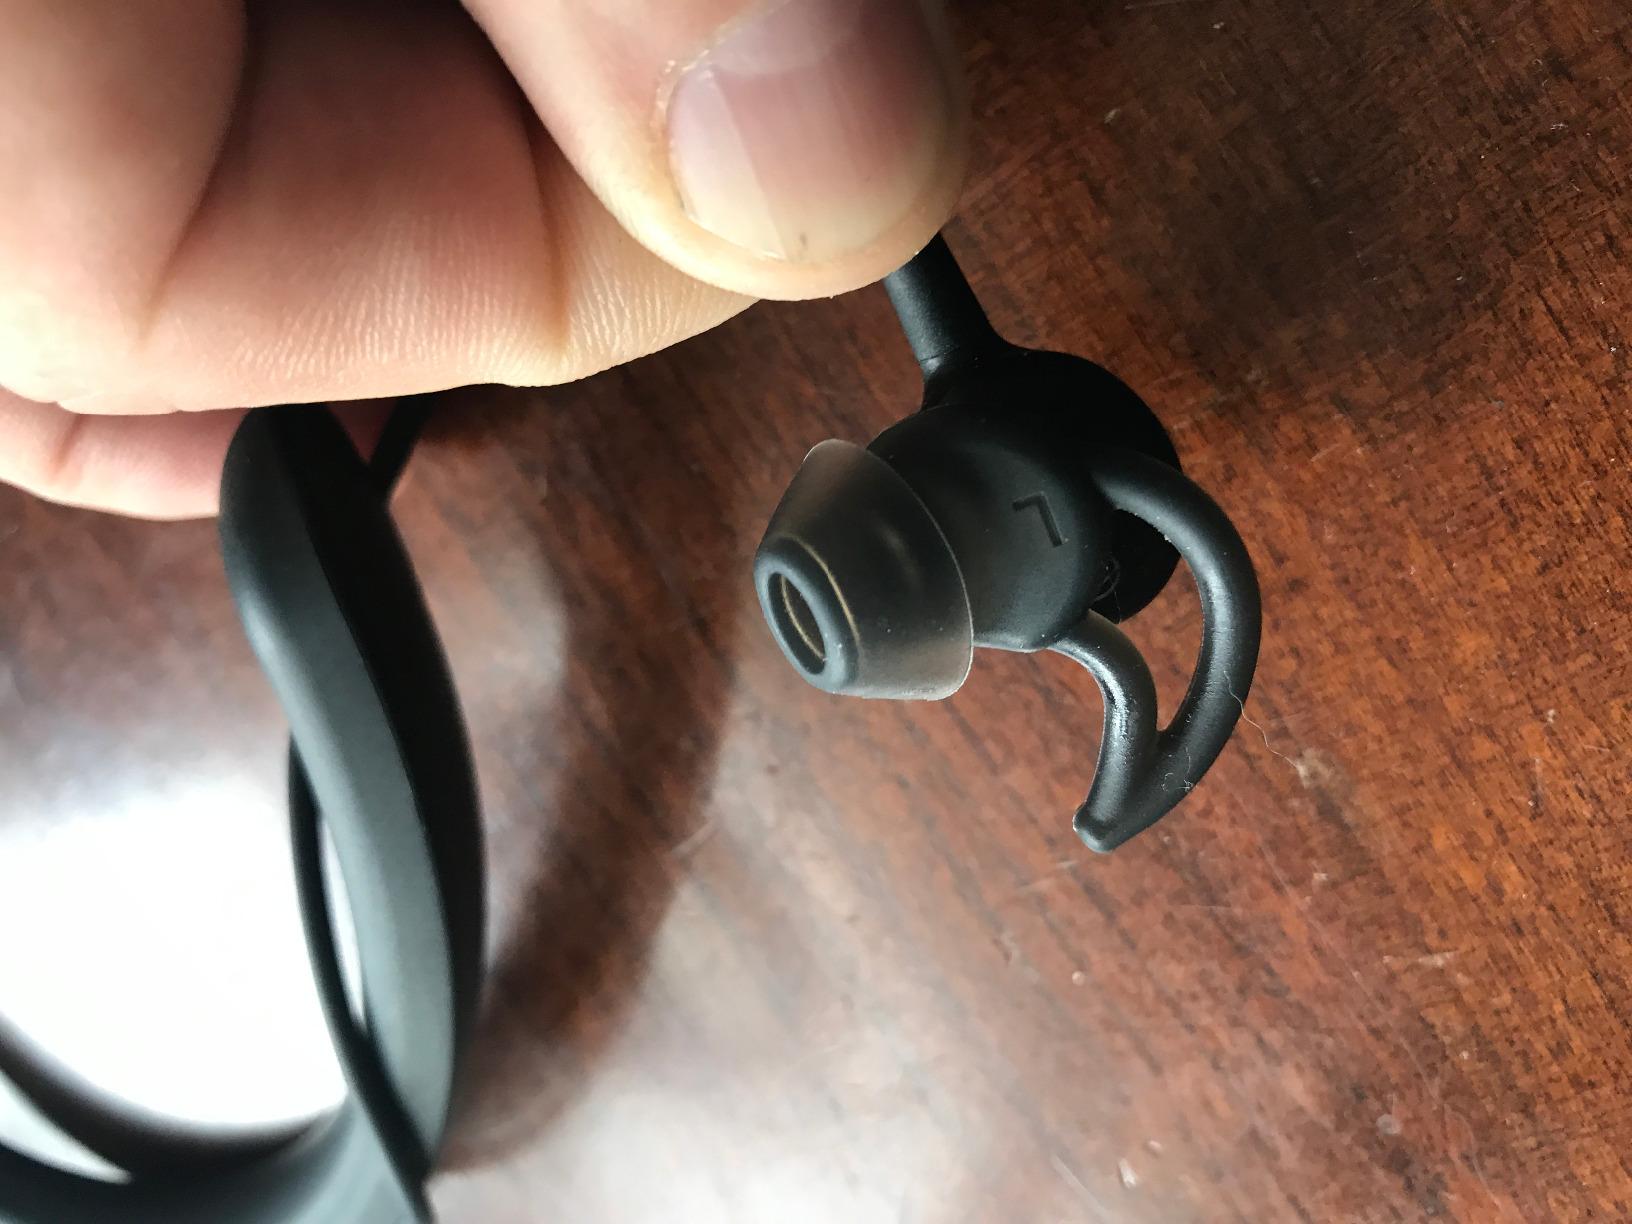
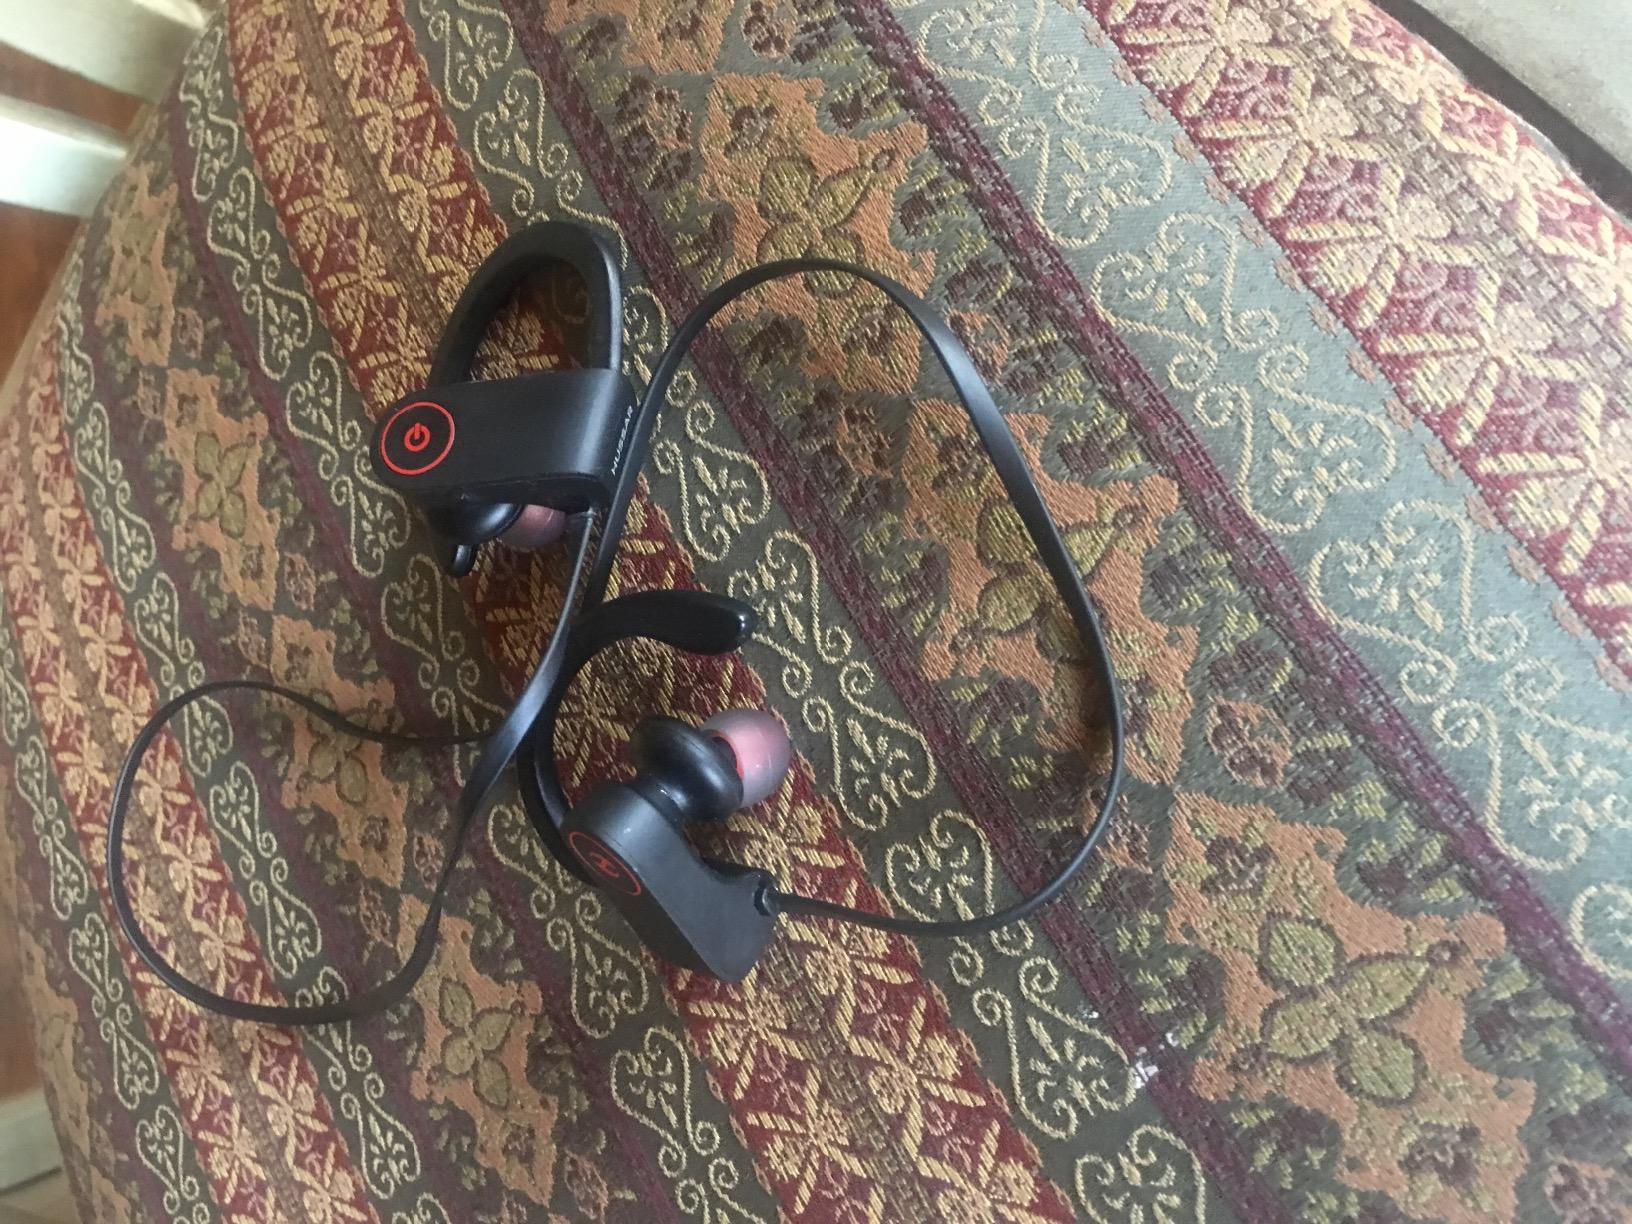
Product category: headphones
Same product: no